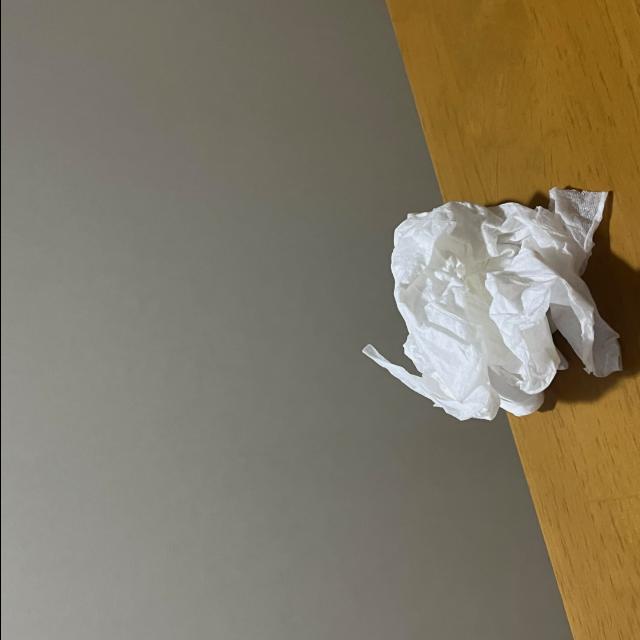
Label: tissues